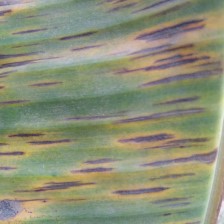
Label: sigatoka